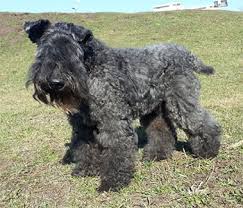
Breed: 229-n000087-Kerry_blue_terrier